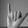
ASL letter: Y